Public goods game

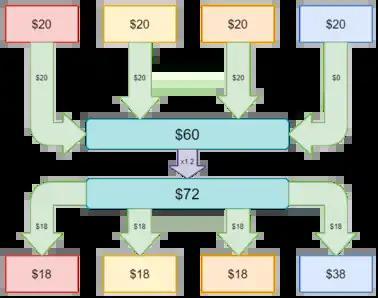
In this diagram of a public goods game, three players choose to contribute their full $20 while the fourth player chooses to contribute $0. The $60 is multiplied by a factor of 1.2 and the resulting $72 is distributed equally among the four players.

The public goods game is a standard of experimental economics. In the basic game, subjects secretly choose how many of their private tokens to put into a public pot. The payoff of each player is her "private consumption" (her endowment minus her contribution) plus her benefit from the "public good" (the sum of contributions multiplied by a factor). The game is used to study degree of altruism and cooperation between individuals.